Sources for the historicity of Jesus

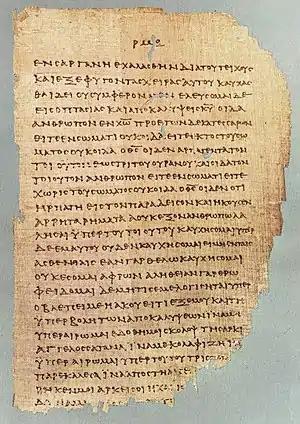
A page from 2 Corinthians in Papyrus 46,

Paul's letters (generally dated to circa 48–62 AD) are the earliest surviving sources on Jesus. Paul was not a companion of Jesus. However, Paul was a contemporary of Jesus and states that he personally knew and interacted with eyewitnesses of Jesus such as his most intimate disciples (Peter and John) and family members (his brother James) starting around 36 AD, and got some direct information from them. In the context of Christian sources, even if all other texts are ignored, the Pauline epistles can provide some information regarding Jesus. This information does not include all details found in the Gospels, but it does provide some significant details and refers to his existence as a person. This information comes from those letters of Paul whose authenticity is not disputed. From Paul's writings alone, a fairly full outline of the life of Jesus can found: his descent from Abraham and David, his upbringing in the Jewish Law, gathering together disciples, including Cephas (Peter) and John, having a brother named James, living an exemplary life, the Last Supper and betrayal, numerous details surrounding his death and resurrection (e.g. crucifixion, Jewish involvement in putting him to death, burial, resurrection, seen by Peter, James, the twelve and others) along with numerous quotations referring to notable teachings and events found in the Gospels.